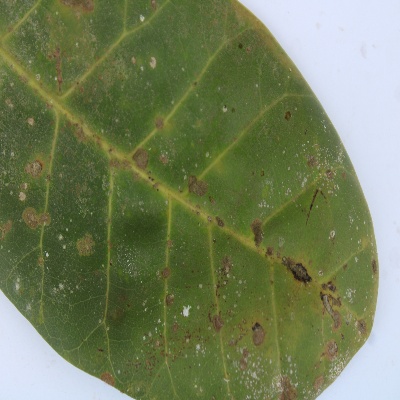
Crop: Cashew
Condition: red rust